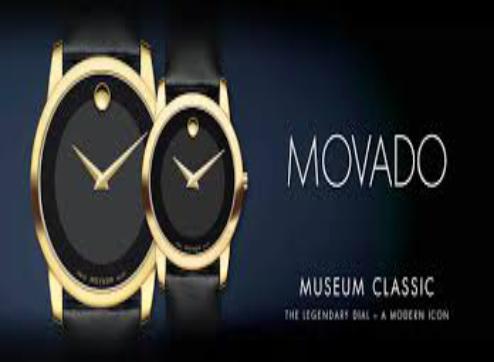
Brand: movado
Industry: Clothes